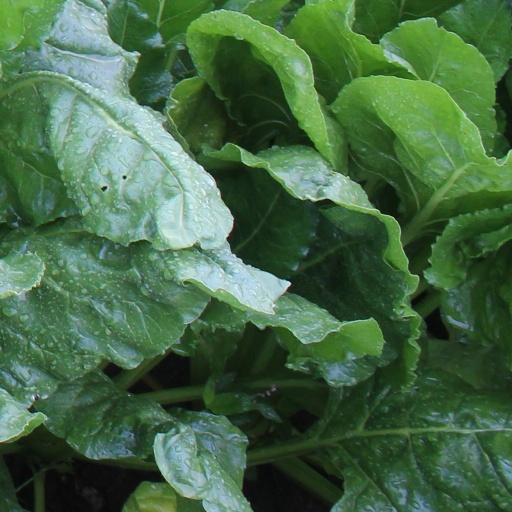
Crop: sugar beet